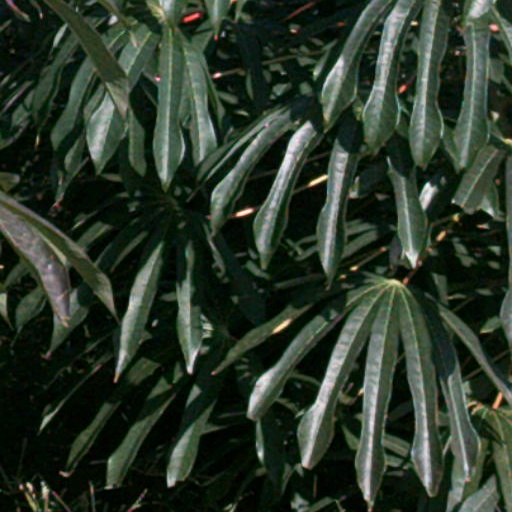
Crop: cassava